Dot Cycle and Motor Manufacturing Company

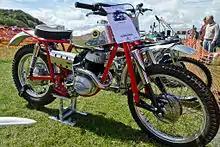
1964 Dot trials model

The Dot Cycle and Motor Manufacturing Company was established by Harry Reed in Salford, Lancashire, a city near Manchester, England, in 1903. By 1906 they had built their first motorcycle, using a Peugeot engine.